Brownhills West

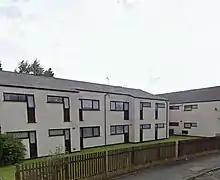

Brownhills West homes a council estate known locally as “The West”. Crime in Brownhills West has been an issue over the years with antisocial behaviour & drug offences being rife within the area.